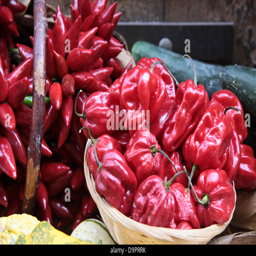
vegetable stand in the city center